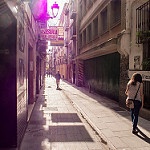
Label: non_damage_buildings_street